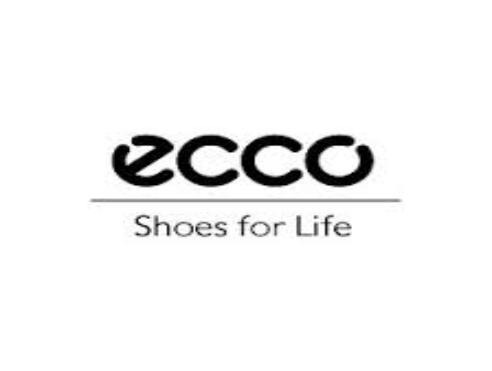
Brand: Ecco
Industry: Clothes